Answer in natural language. Considering the relative positions, is Doorway (marked A) to the left or right of Window (marked C)? Choose between the following options: right or left
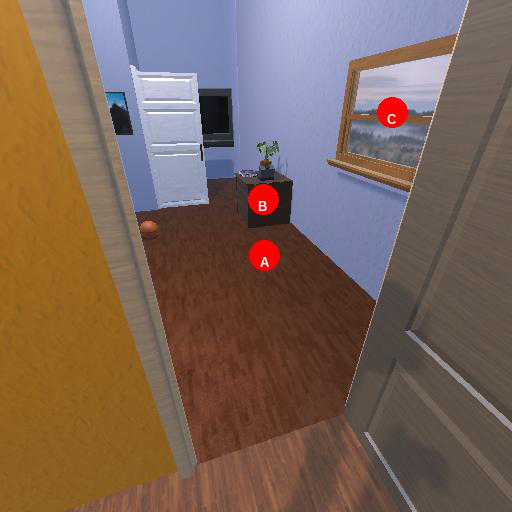
<answer>left</answer>